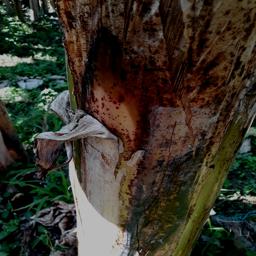
Label: PSEUDOSTEM WEEVIL